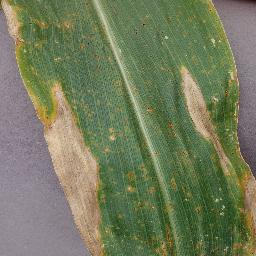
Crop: corn
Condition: (maize)_northern_blight